Ram Kishor

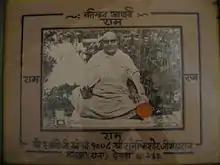
Ram Kishor at Dewas, Madhya Pradesh

He initiated the setting up of temporary centres of Ramsnehi Sampradaya at the Kumbh Melas at Ujjain, Prayag and Haridwar.